History of the Cleveland Guardians

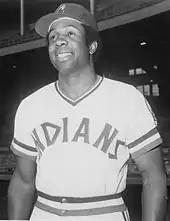
Hall of Famer Frank Robinson in 1976

In 1960, Lane made the trade that would define his tenure in Cleveland when he dealt slugging right fielder and fan favorite Rocky Colavito to the Detroit Tigers for Harvey Kuenn just before Opening Day in . It was a blockbuster trade that swapped the AL home run co-champion (Colavito) for the AL batting champion (Kuenn). After the trade, however, Colavito hit over 30 home runs four times and made three All-Star teams for Detroit and Kansas City before returning to Cleveland in . Kuenn, on the other hand, would play only one season for the Indians before departing for San Francisco in a trade for an aging Johnny Antonelli and Willie Kirkland. "Akron Beacon Journal" columnist Terry Pluto documented the decades of woe that followed the trade in his book "The Curse of Rocky Colavito". Despite being attached to the curse, Colavito said that he never placed a curse on the Indians but that the trade was prompted by a salary dispute with Lane.